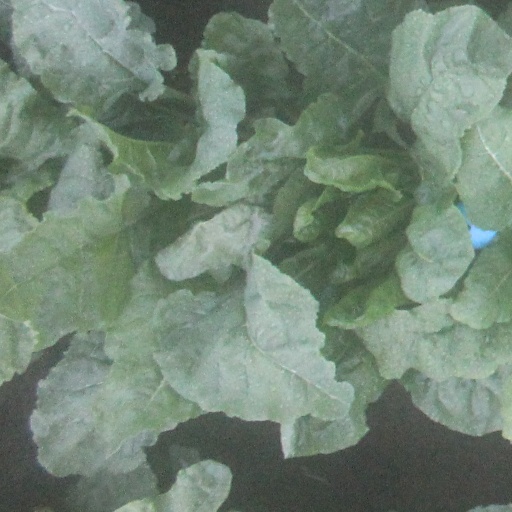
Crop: sugar beet